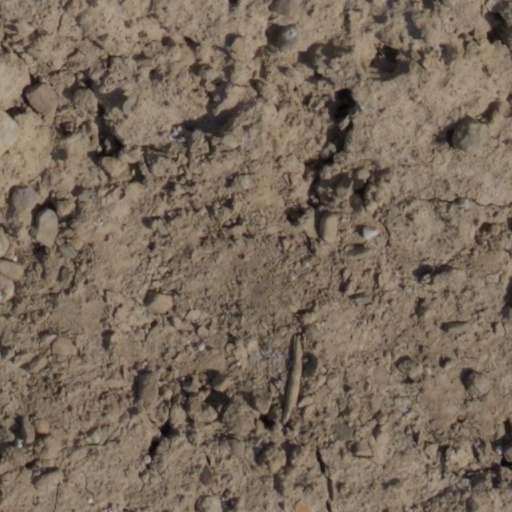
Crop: wheat